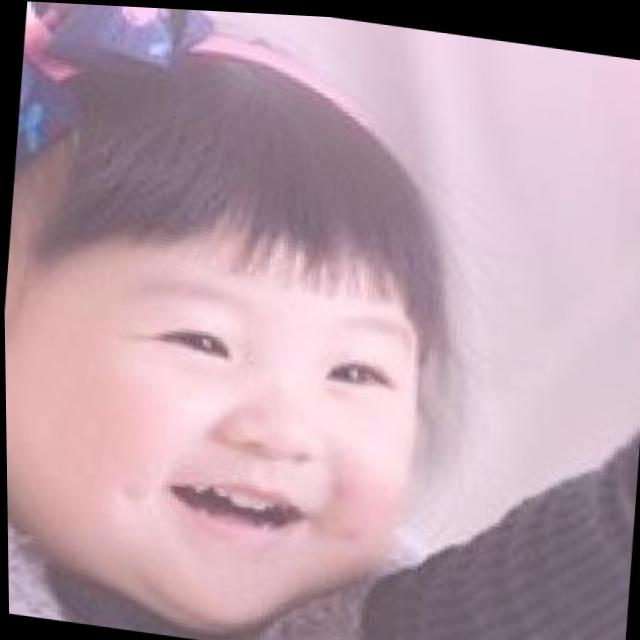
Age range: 0-12